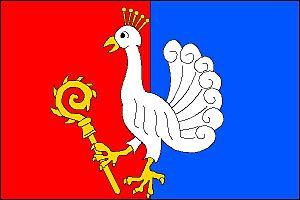
Petřvald est une commune du district de Nový Jičín, dans la région de Moravie-Silésie, en République tchèque. Sa population s'élevait à 1 815 habitants en 2017.